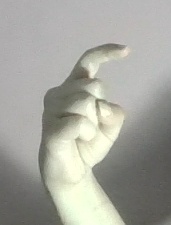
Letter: ra